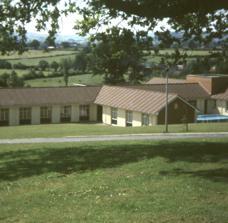
Building: Merrifield Children's Unit
Country: United Kingdom
Year built: 1961
Hospital in Somerset, England Merrifield Children's Unit View of the extended Merrifield Children's Unit, as officially opened in March 1976 Shown in Somerset Geography Location Cotford St Luke , Somerset , England Coordinates 51°02′21″N 3°11′19″W / 51.0392°N 3.1886°W / 51.0392; -3.1886 Organisation Care system NHS Type Psychiatric institution for children Services History Opened 1950s Closed 1995 Links Lists Hospitals in England Merrifield Children's Unit (also known as Merryfield or colloquially as Merrifields) was a residential children's and adolescents' psychiatric institution in the grounds of Tone Vale Hospital (an adult mental hospital) approximately 3 km (1.9 miles) north west of Norton Fitzwarren , near Taunton , Somerset , England, in what is now the village Cotford St Luke . History The Merrifield Unit was established by psychiatrist Dr Martin Frank (known as 'Jim') Bethell ( d. 1982) as a regional unit for the treatment of young people. By November 1961, it was catering for 36 'psychotic and maladjusted' children. In the mid-1970s, the Merrifield buildings were upgraded, and a substantial new extension was opened in March 1976 by Sir Desmond Pond . The Unit served the whole of South West England, and for much of its existence its management was under the control of Dr Bethell and nursing officer Donald Mackey. Other child psychiatry specialists associated with Merrifield included Dr Adriaan Bakker and Dr Frank Bayley. Of the Merrifield patients, one observer notes, "Some of the children, although highly disturbed, were extremely well read and educated." Tone Vale Hospital, Merrifield Unit's parent institution, was closed in 1995, as was Merrifield itself. The entire site is now occupied by the newly built village of Cotford St Luke . Merrifield is succeeded by the Orchard Lodge Young People's Unit located in Cotford St Luke. References and allusions in literature In her memoir, The Light in My Mind , Joyce Passmore writes of being admitted to Merrifield in 1957 at the age of 13 suffering with epilepsy , prior to being transferred to the main adult hospital. The novel Delivered Unto Lions by David Austin is based on the experiences of a Merrifield patient in the 1970s. See also Healthcare in Somerset List of hospitals in England References